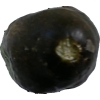
Label: cucumber